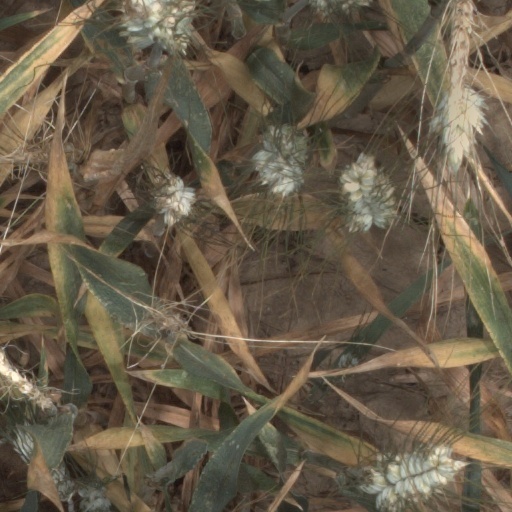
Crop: wheat